At the Drop of Another Hat

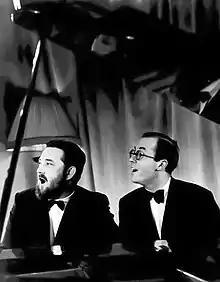
Flanders (left) and Swann during their American tour, September 1966

At the Drop of Another Hat is a musical revue by Flanders and Swann, similar in format to its long-running predecessor, "At the Drop of a Hat" (1956). In the show, they both sang on a nearly bare stage, accompanied by Swann on the piano. The songs were linked by contemporary social commentary, mostly by Flanders. Highlights included "Ill Wind", in which Flanders sings rapidly about a pilfered horn to the tune of the Rondo from Mozart's Horn Concerto No. 4 and "New Built Up Area", a soliloquy by Flanders in which a disgruntled resident of Salisbury Plain complains of the newly erected Stonehenge.